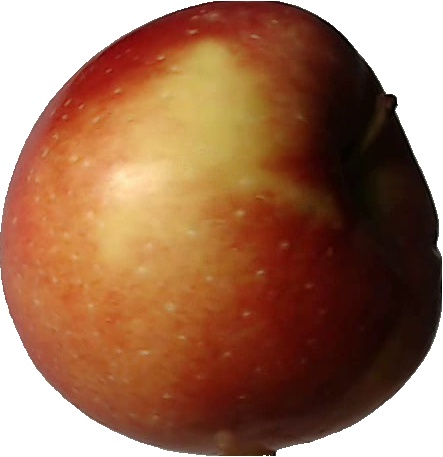
Label: apple_braeburn_1